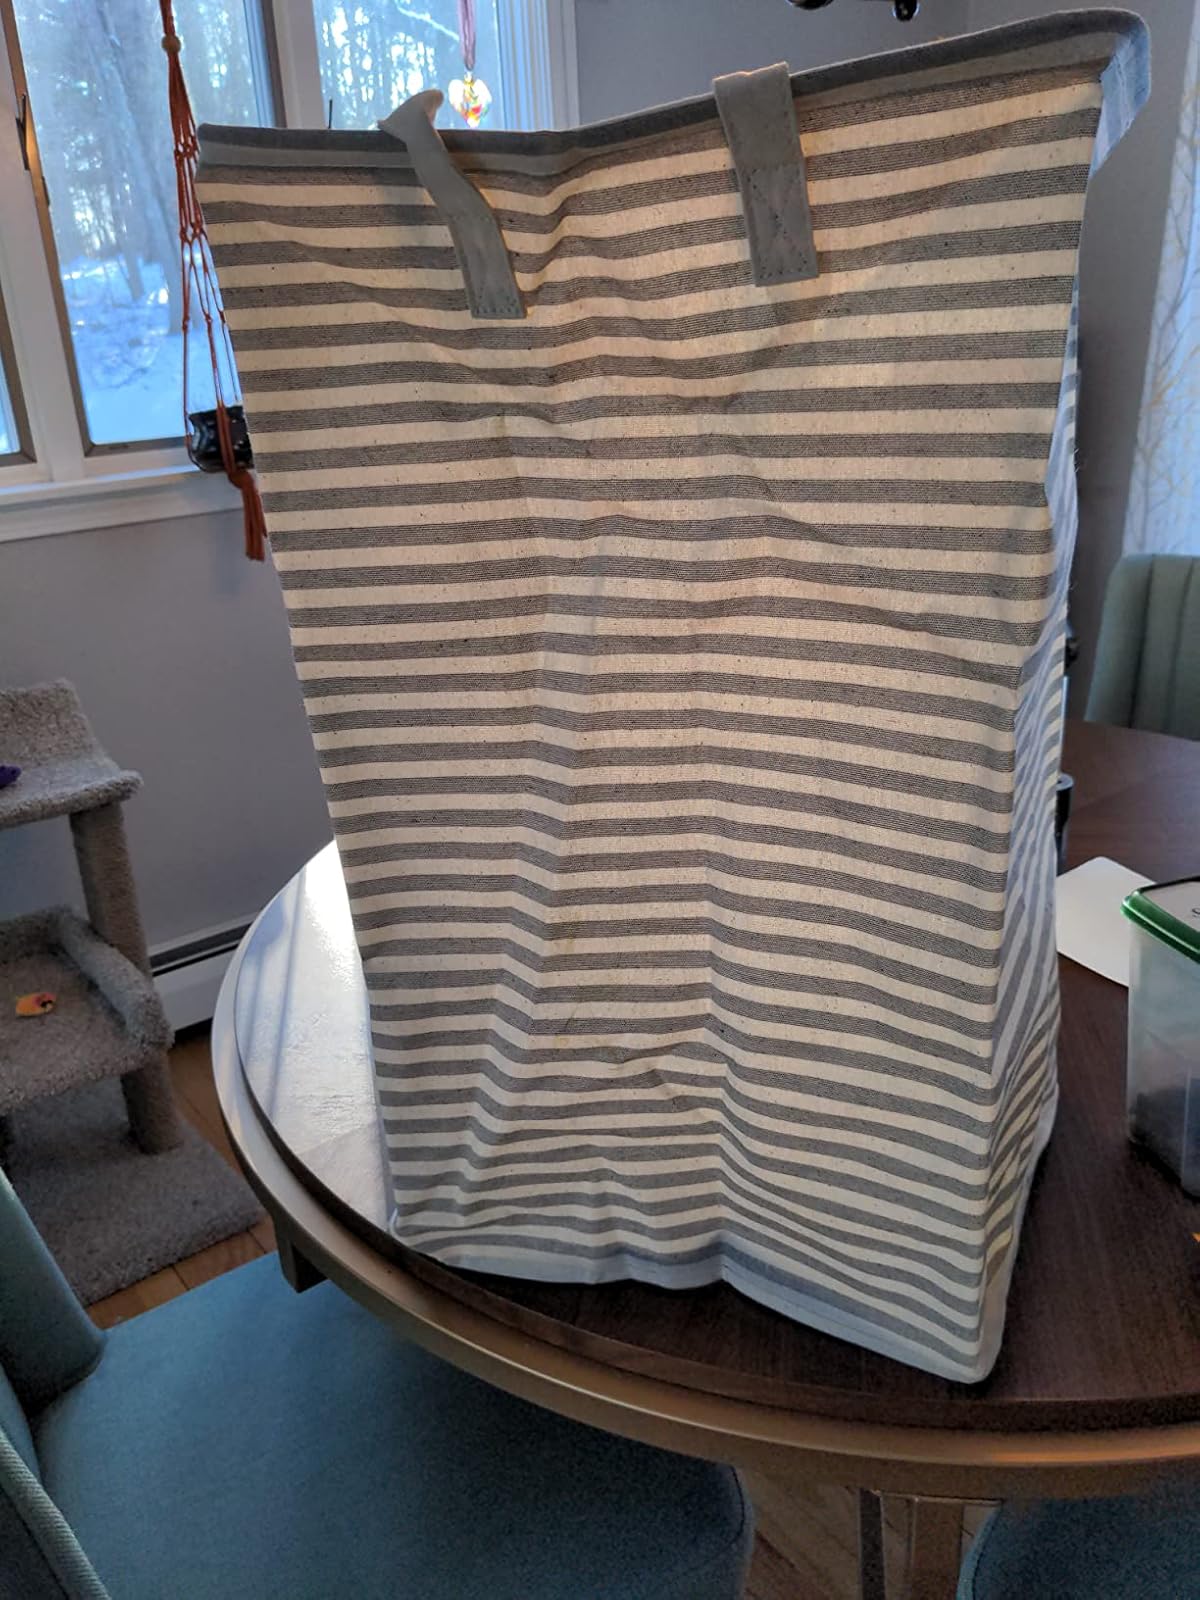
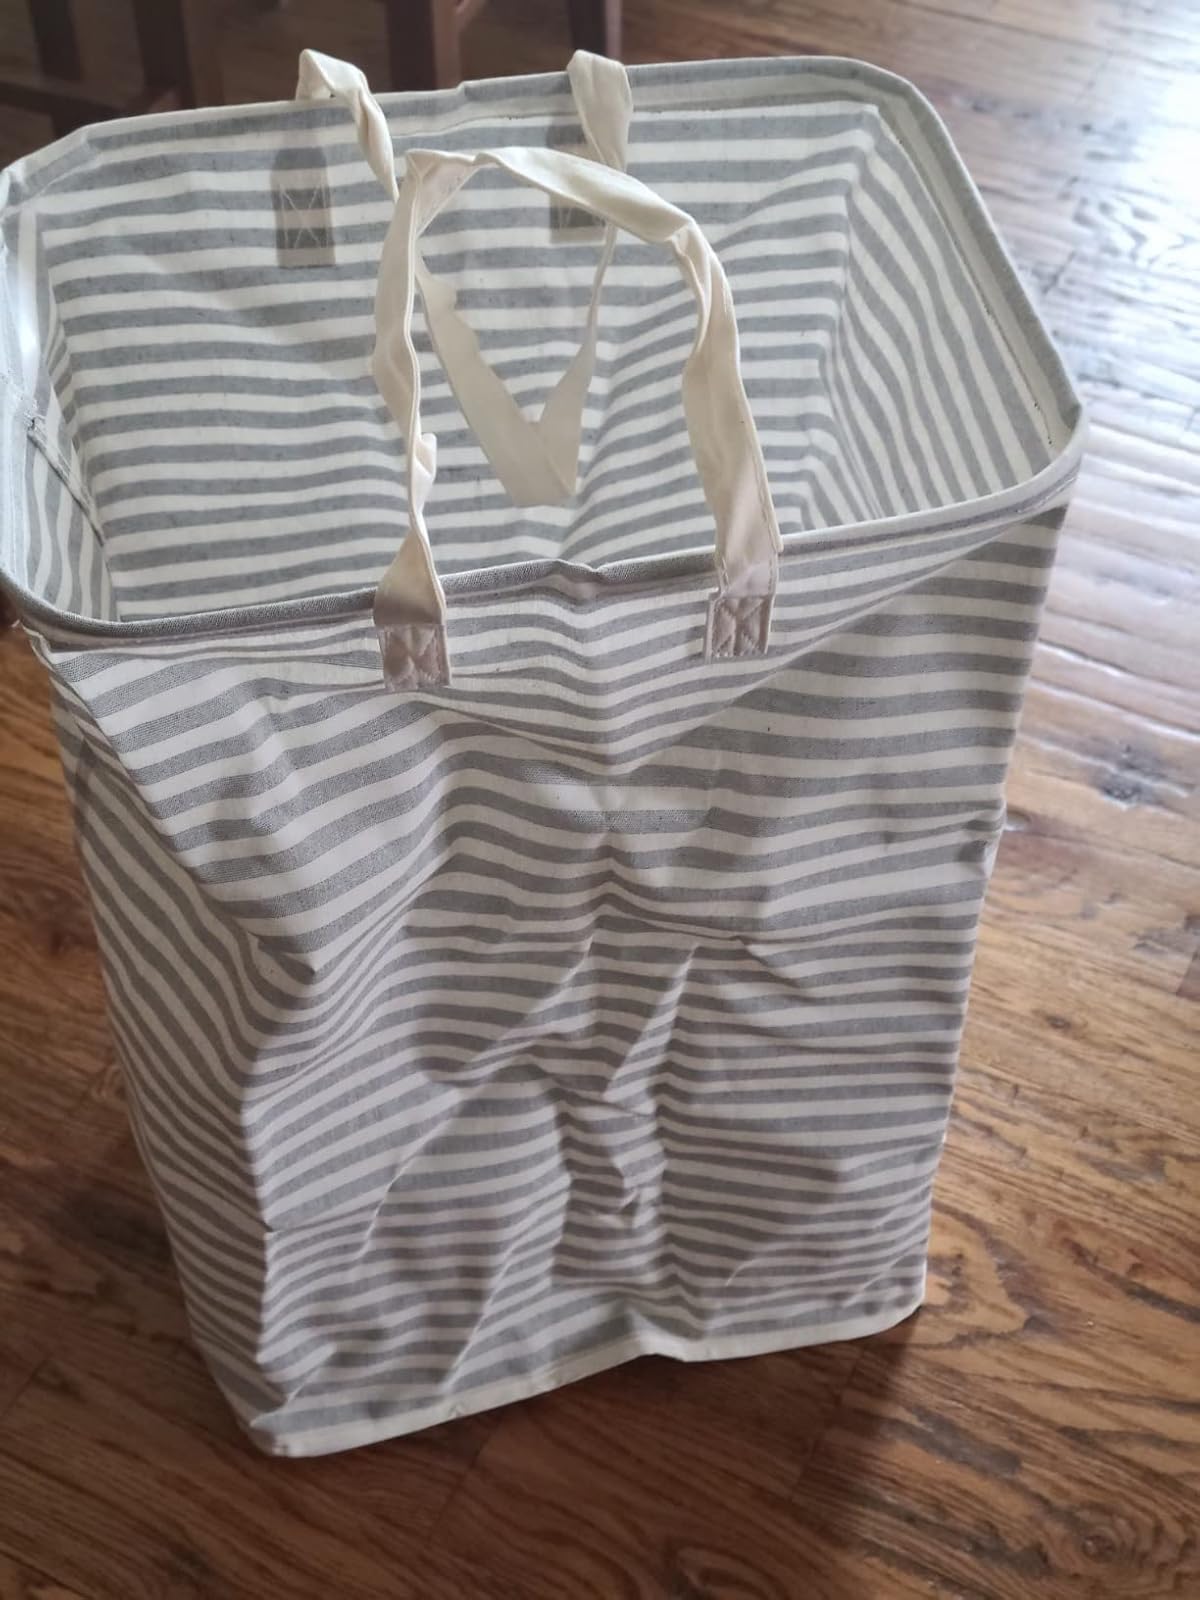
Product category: items_hamper
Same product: yes